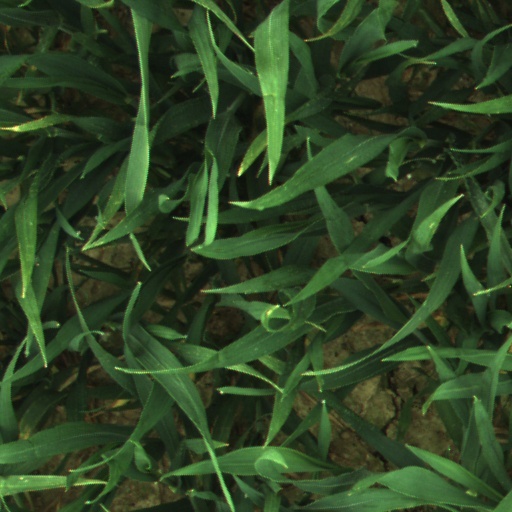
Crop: wheat